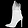
Label: Ankle boot